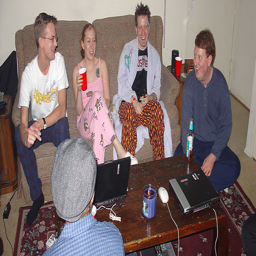
A bunch of people sit around in their pajamas drinking.
A pretty young lady sitting around with four other mean in a living room.
a group of people sitting on a couch around a table
group of adults sitting in room with electronic equipment on table.
The friends are sharing the funny story on the couch..